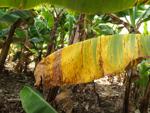
Label: segatoka